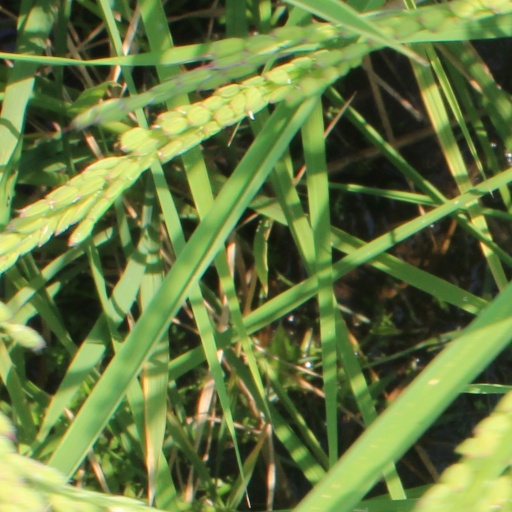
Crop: rice